Simon Haynes (priest)

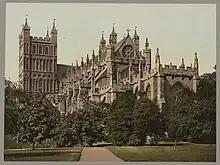
Exeter Cathedral, where Simon Heynes assumed the role of Dean of Exeter

Simon Haynes or Heynes (died 1552) was Dean of Exeter, Ambassador to France, and a signatory of the decree that invalidated the marriage of Henry VIII with Anne of Cleves. He became President of Queens' College at the University of Cambridge from 1529 to 1537, and toward the end of his life, was installed Canon of Windsor at Windsor Castle.